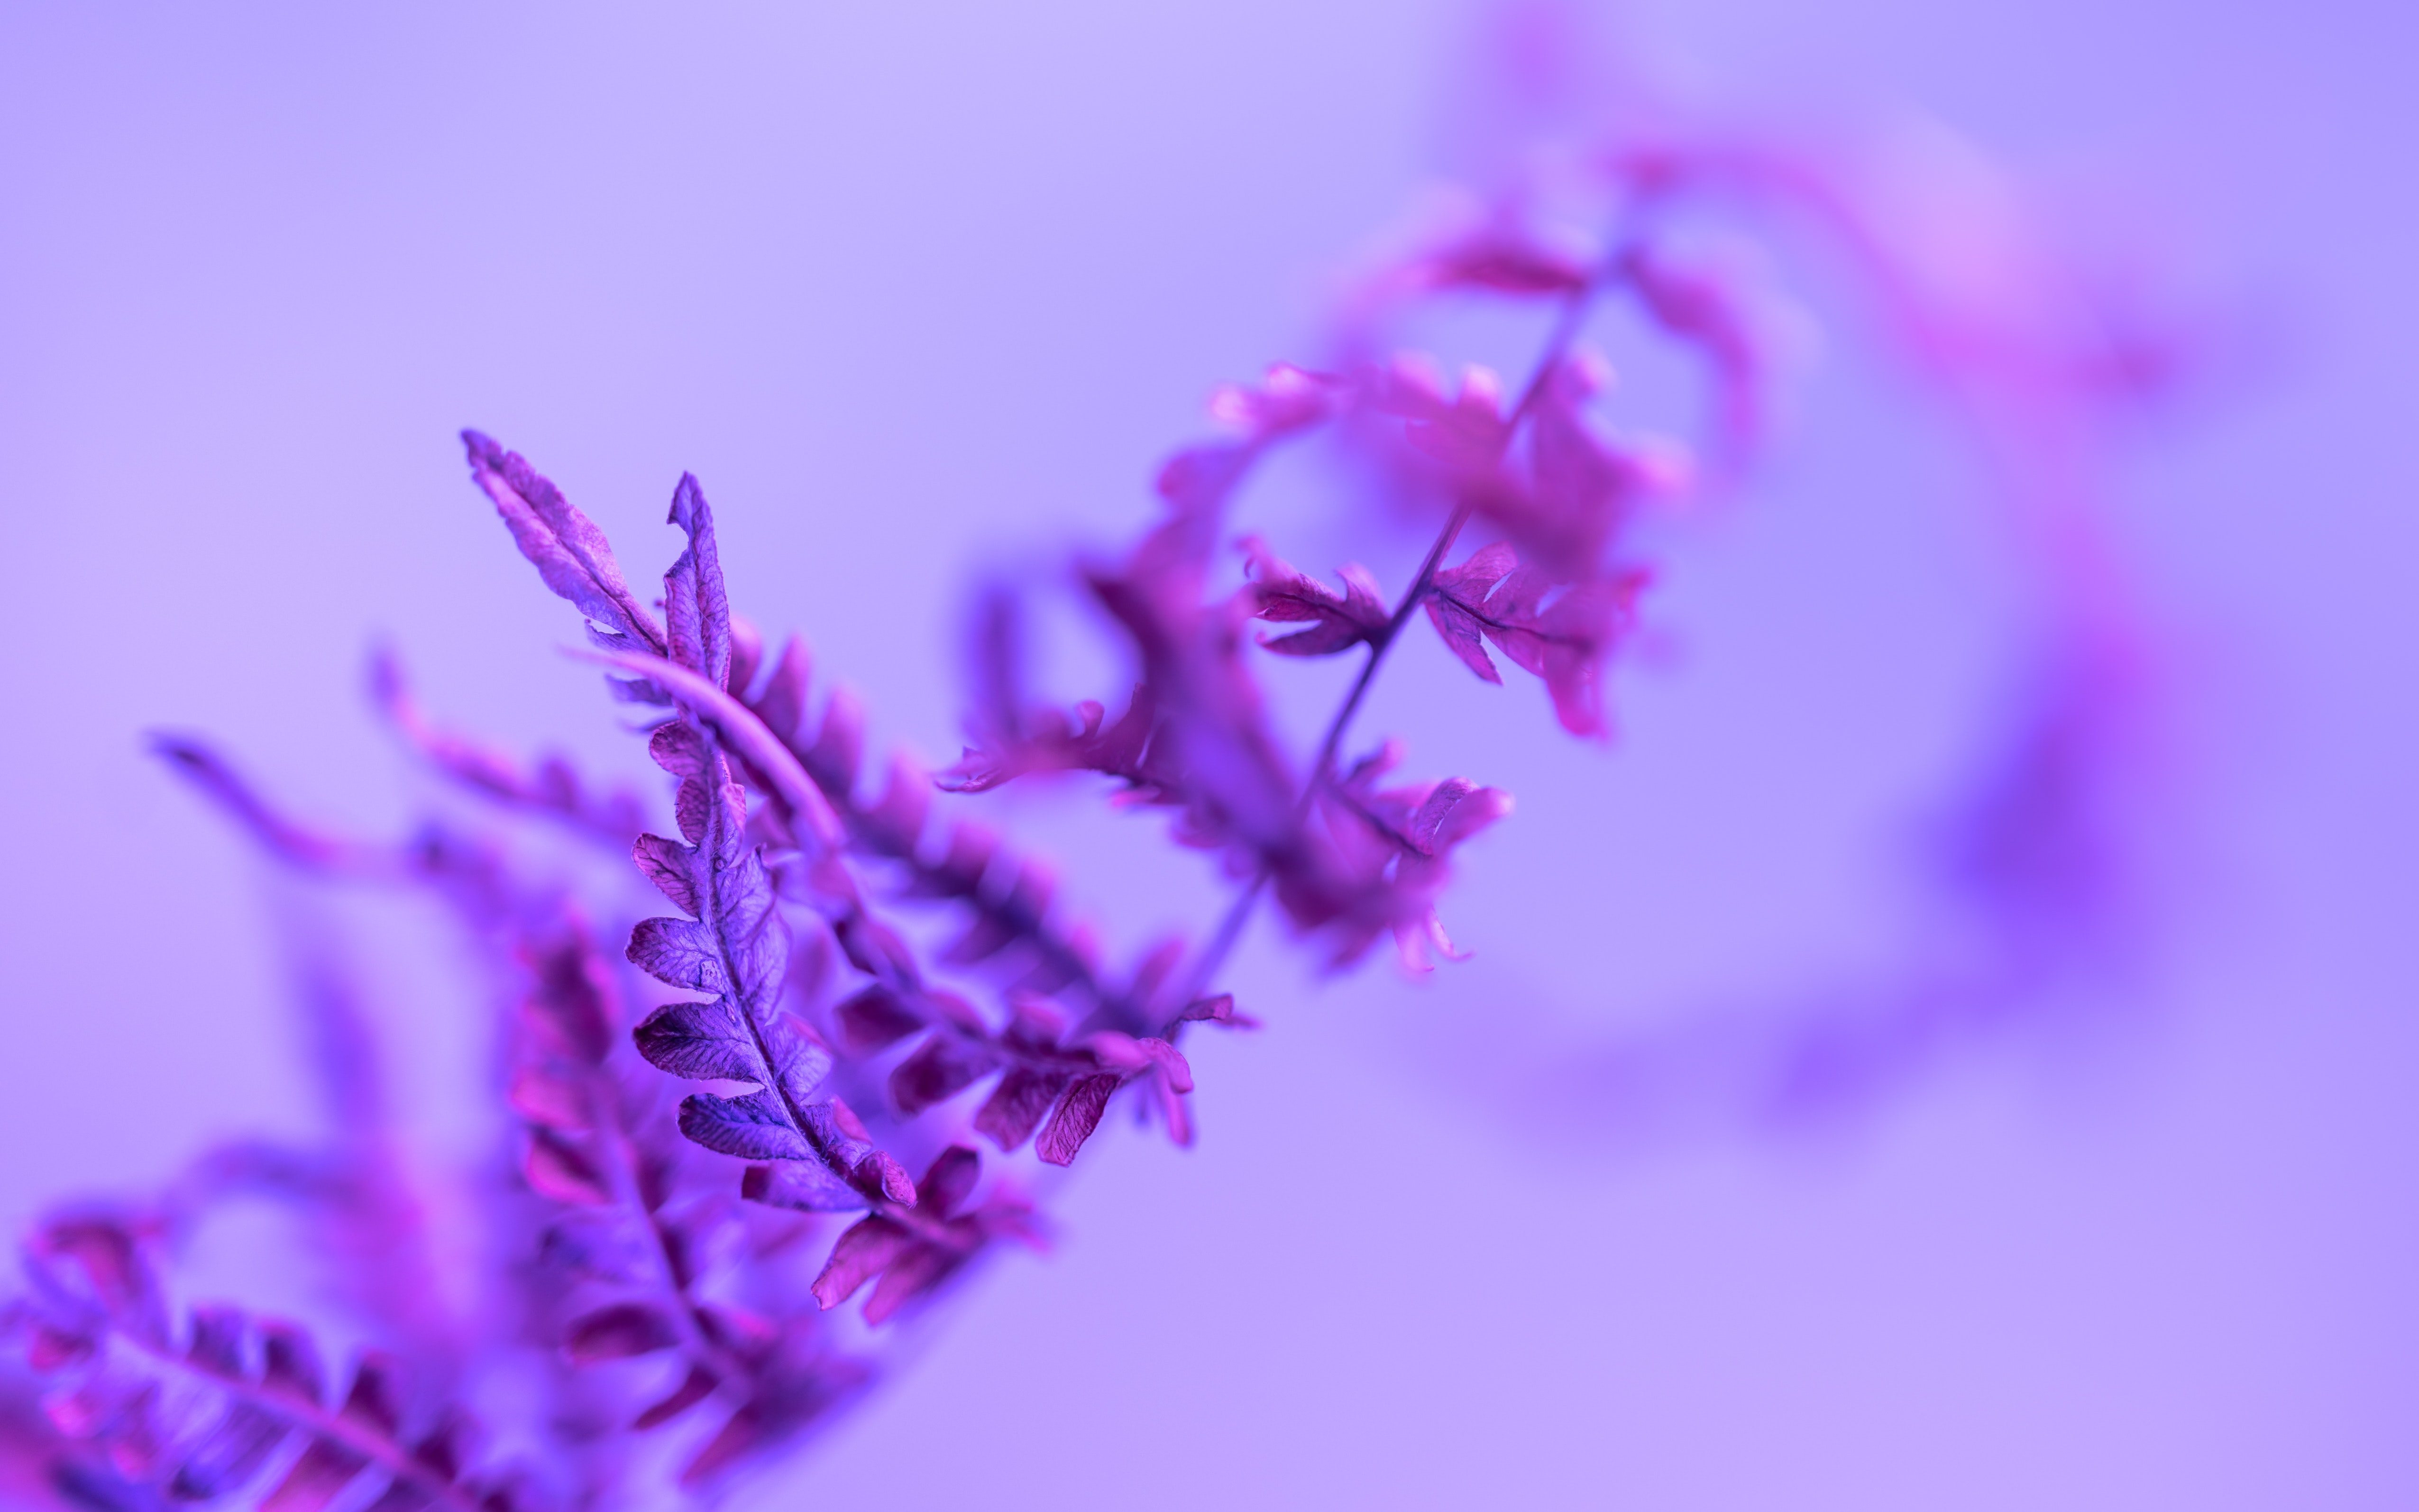
flower, plant, petal, purple, branch, twig, violet, flowering plant, electric blue, magenta, macro photography, wildflower, subshrub, grass, herbaceous plant, plant stem, freezing, annual plant, pollen, blossom, shrub, natural landscape, winter, Pedicel, buddleia